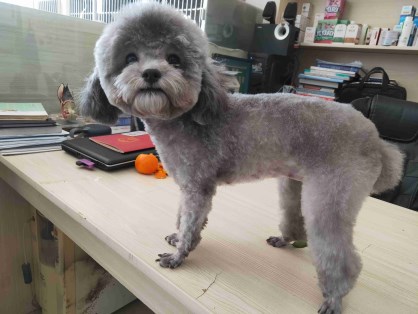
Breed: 7449-n000128-teddy